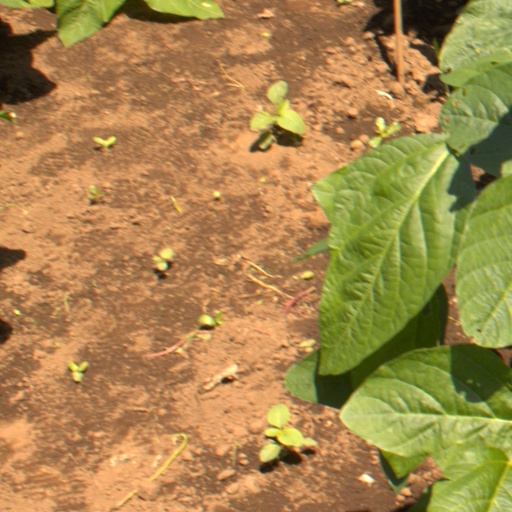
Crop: soybean